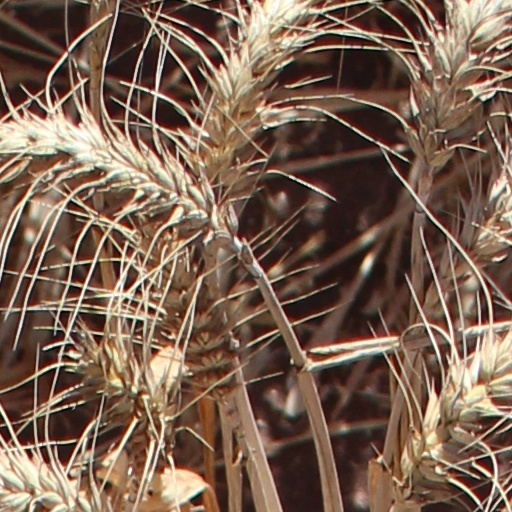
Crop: wheat